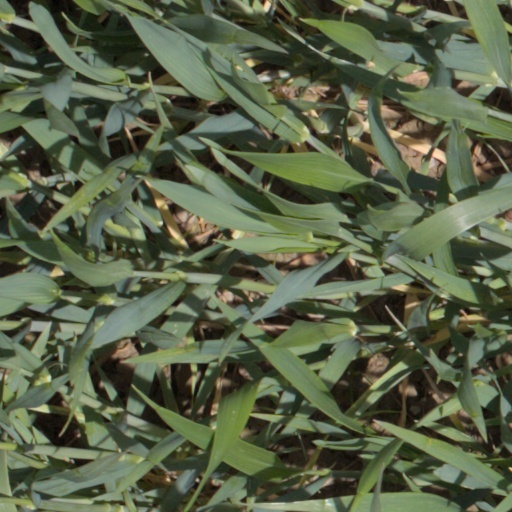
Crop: wheat